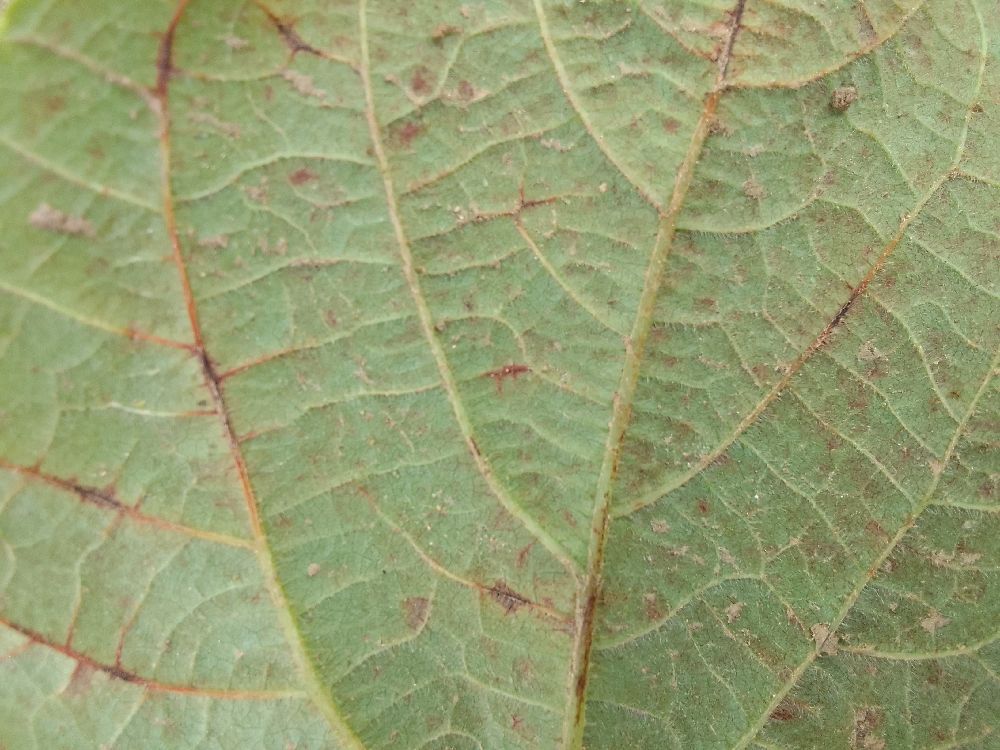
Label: anthracnose